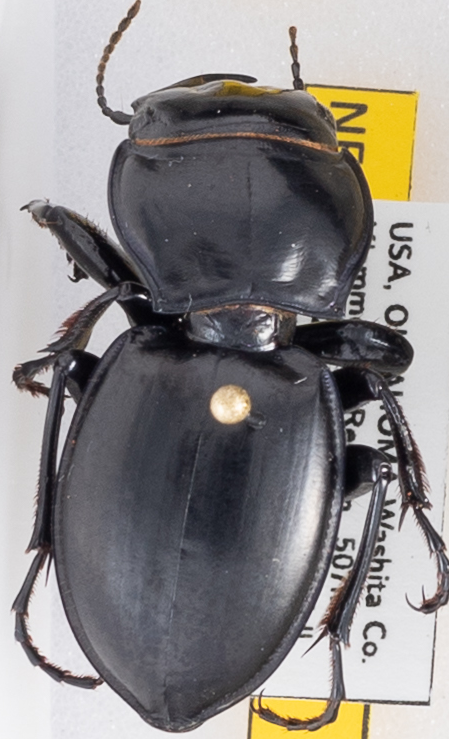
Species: Pasimachus californicus
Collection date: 2021-08-11
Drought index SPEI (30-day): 1.382
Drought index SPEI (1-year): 0.47
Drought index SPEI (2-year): -0.146